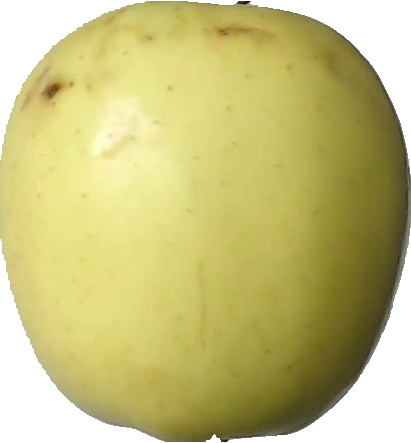
Label: apple_golden_2